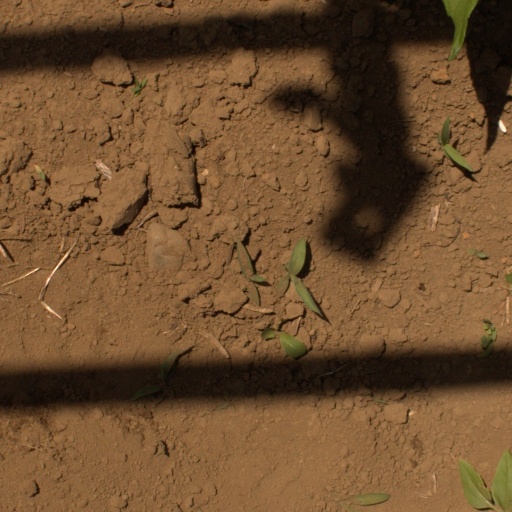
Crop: Jerusalem artichoke